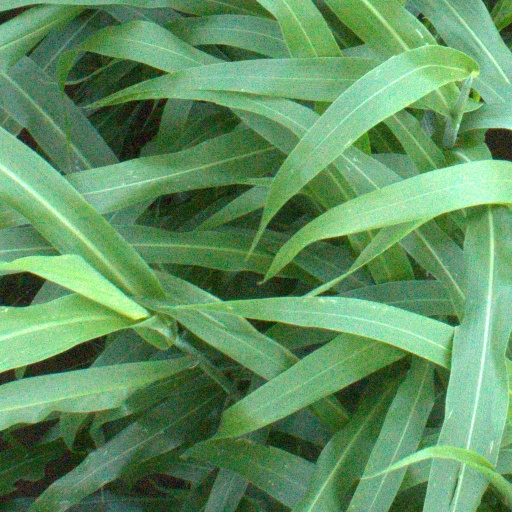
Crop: sorghum